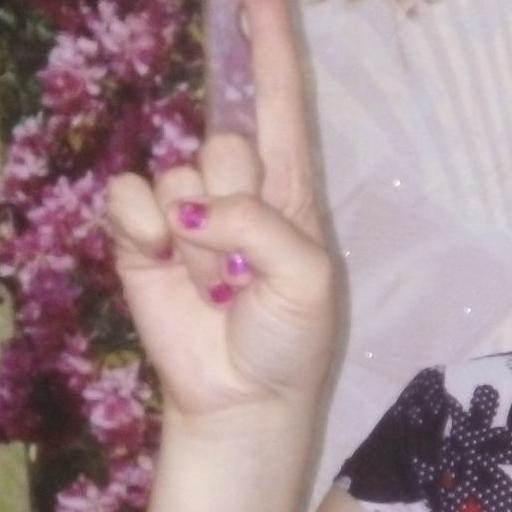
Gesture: one